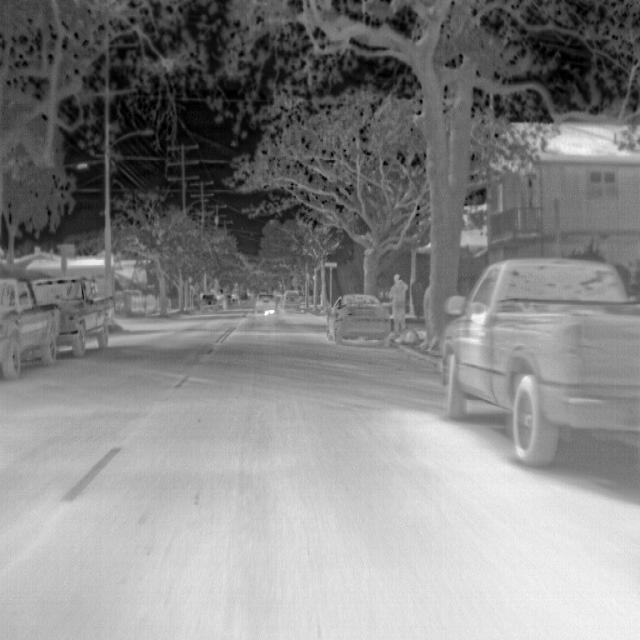
Detected objects:
label: person